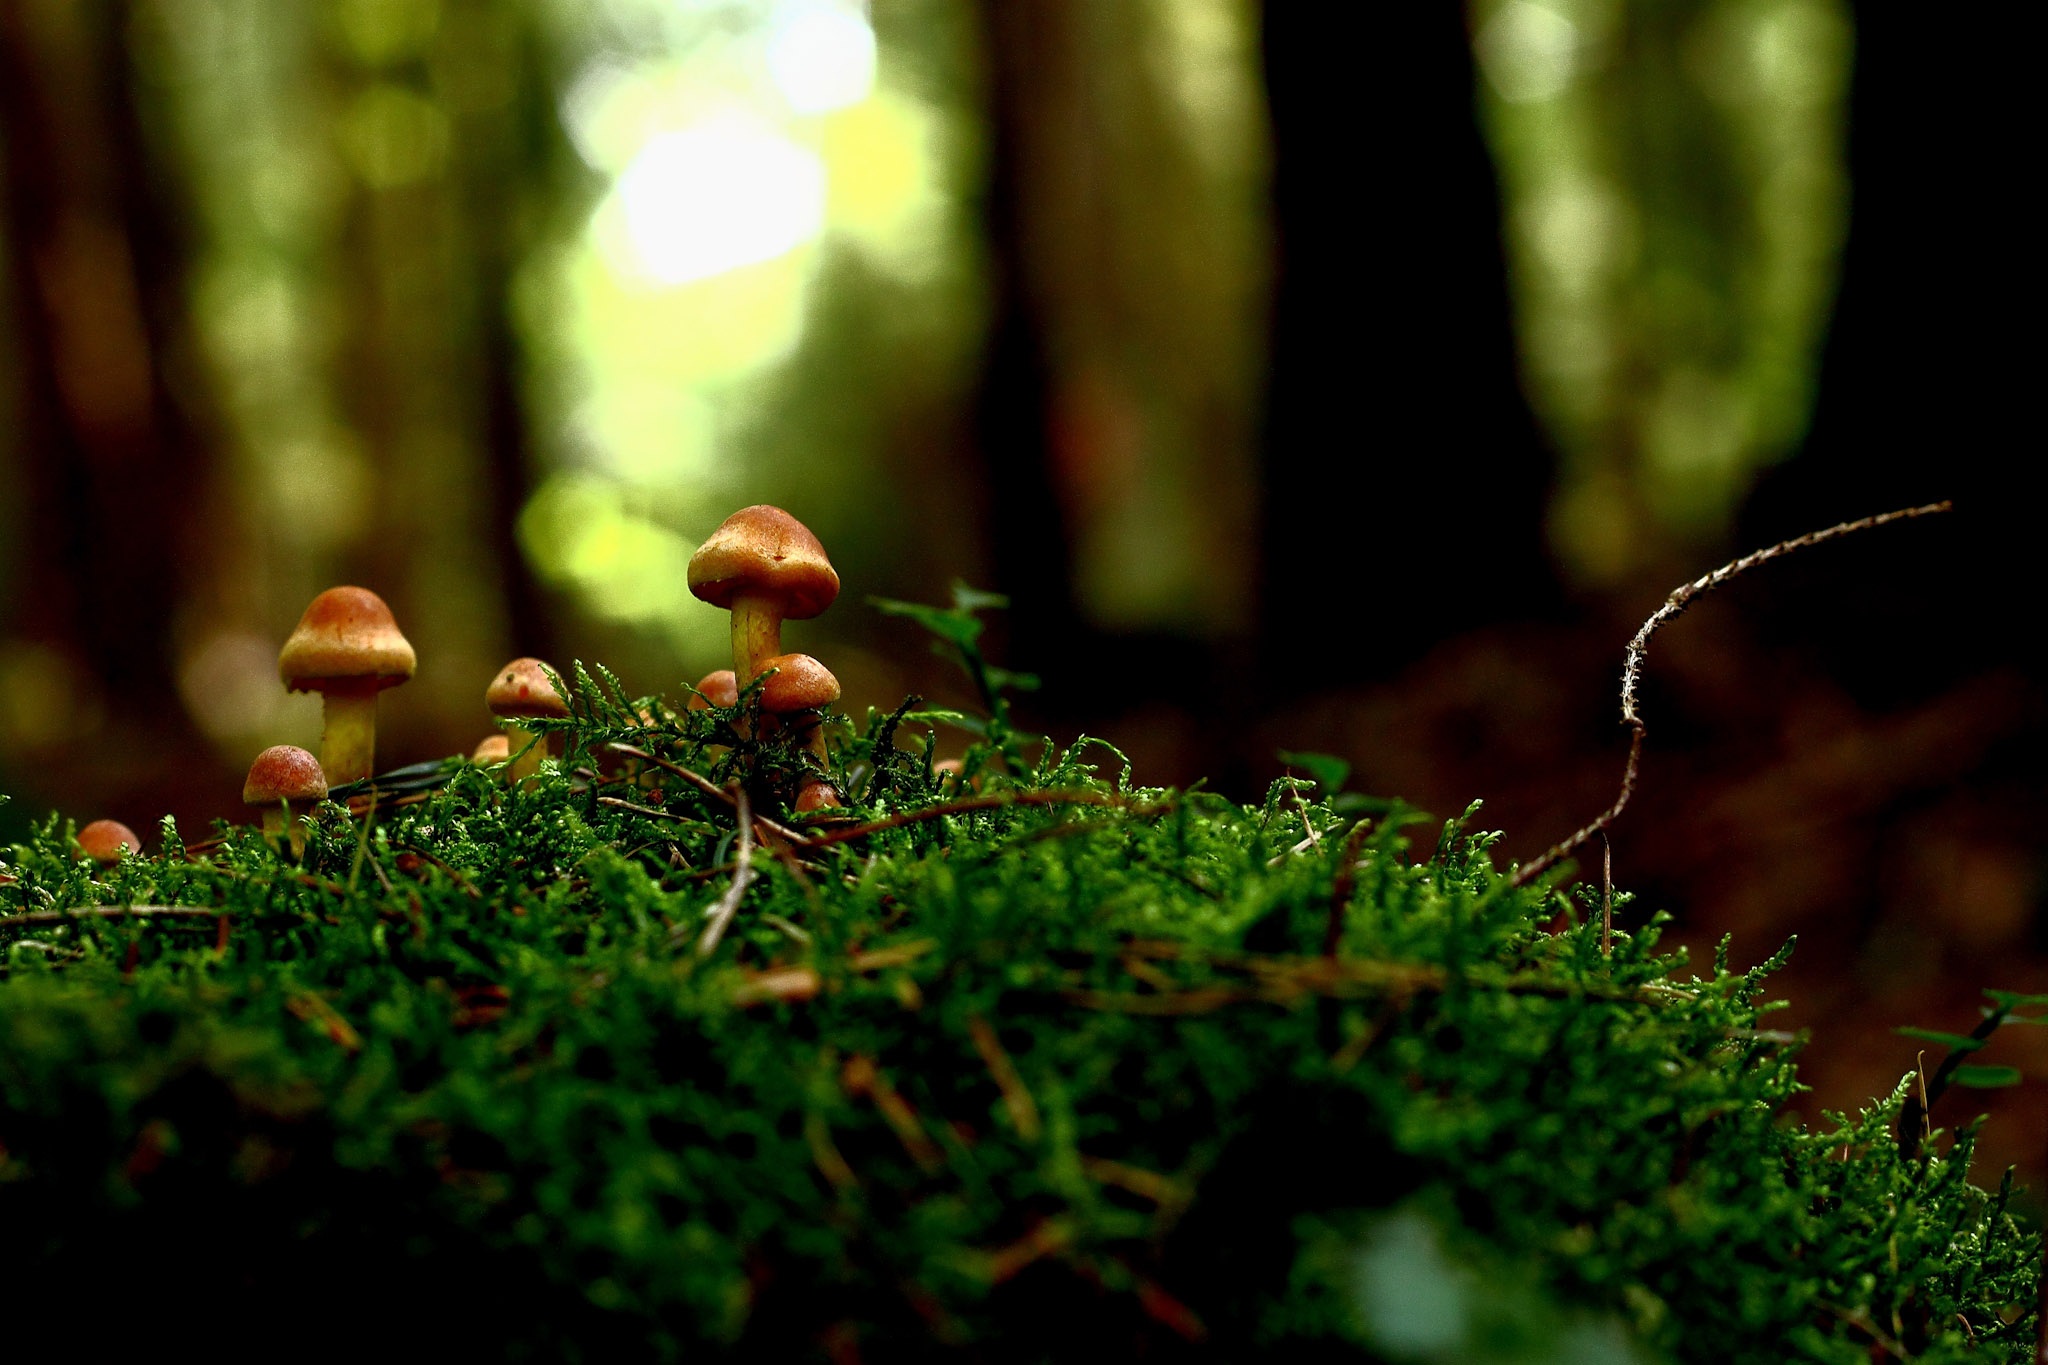
tree, nature, forest, grass, branch, light, plant, photography, sunlight, leaf, flower, moss, wildlife, live, green, jungle, autumn, soil, botany, mushroom, flora, fauna, close up, toxic, woodland, habitat, tree fungus, forest mushrooms, macro photography, mushroom picking